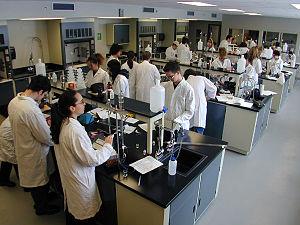
Un cours de chimie pendant un laboratoire.
Au Québec, le programme de Sciences de la nature est un programme d'enseignement collégial pré-universitaire d'une durée de 2 ans permettant aux étudiants d'avoir accès à de solides bases en sciences et de développer les aptitudes requises pour la réussite d'étude universitaire. Ce programme se compose des 4 branches des sciences soit la biologie, la chimie, la physique et les mathématiques. L'étudiant, lors de son parcours de science de la nature, décidera de s'il veut poursuivre ses études dans des domaines comme la biologie, la chimie ou la médecine ou la pharmacie ou alors en mathématiques ou physique ou ingénierie. C'est pendant ces deux dernières sessions que l'étudiant choisira entre des études nécessitant des cours comme la biologie, la chimie, la physique ou les mathématiques.